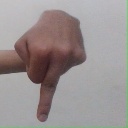
अक्षर: प